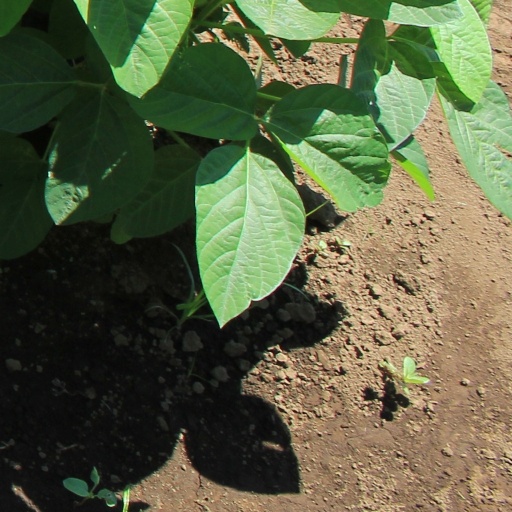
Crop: soybean